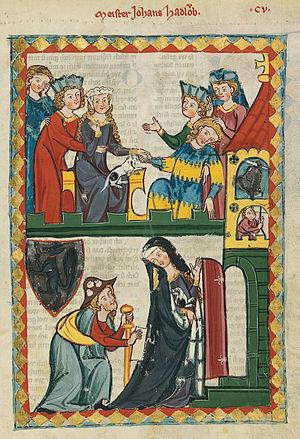
Elisabeth von Wetzikon, née vers 1235 et morte le 16 mars 1298, est l'abbesse du Fraumünster, princesse de l'Empire et souveraine de la ville de Zurich.